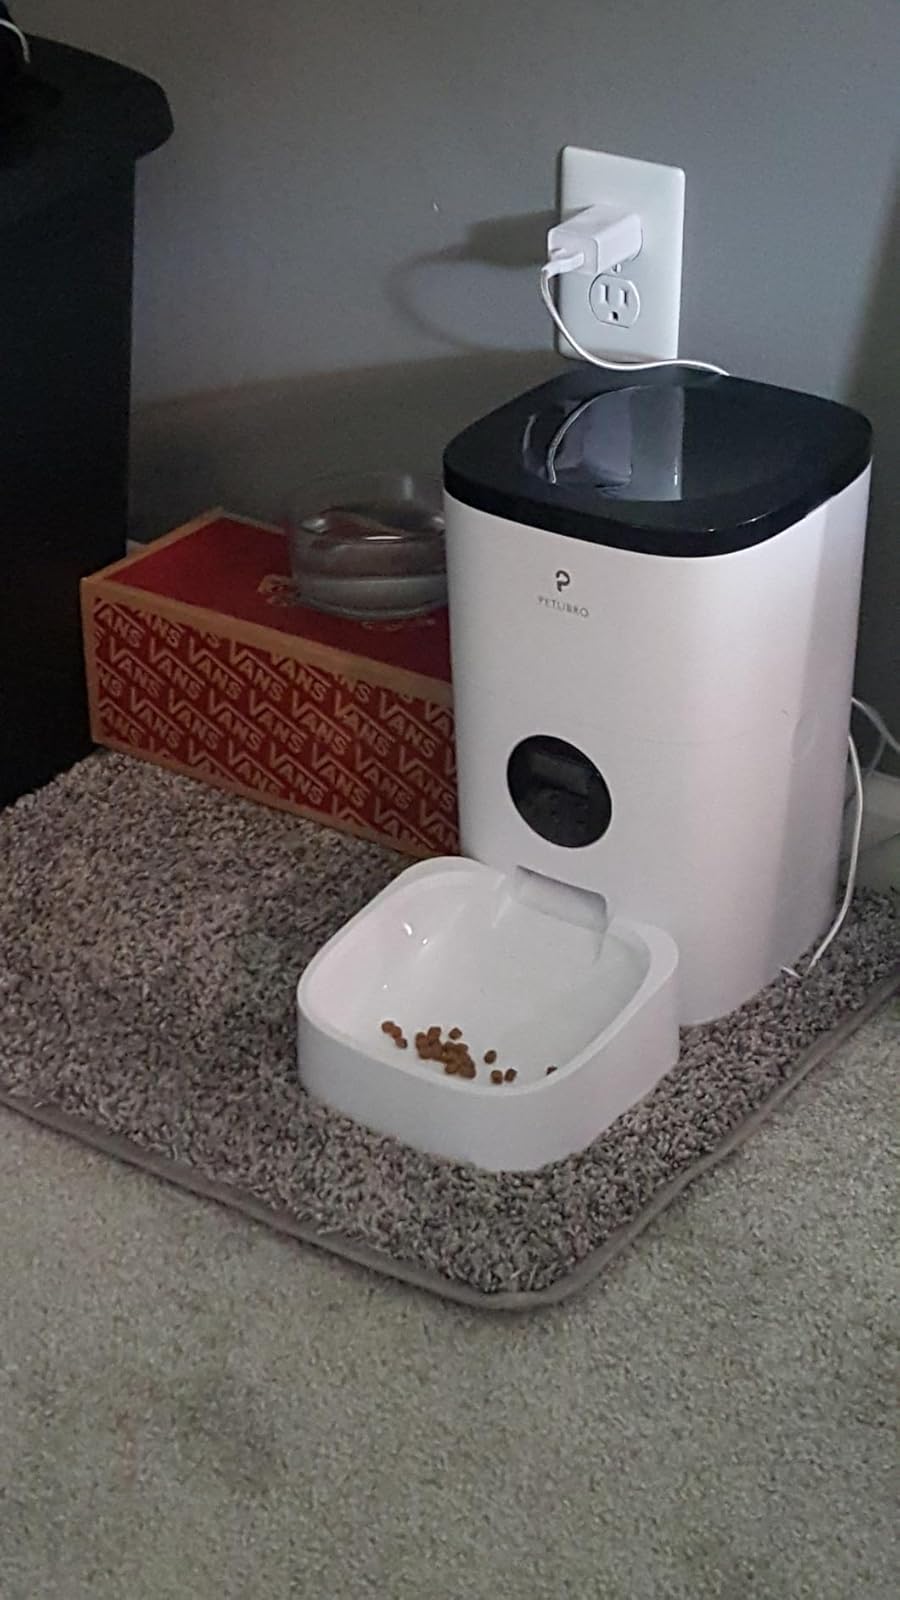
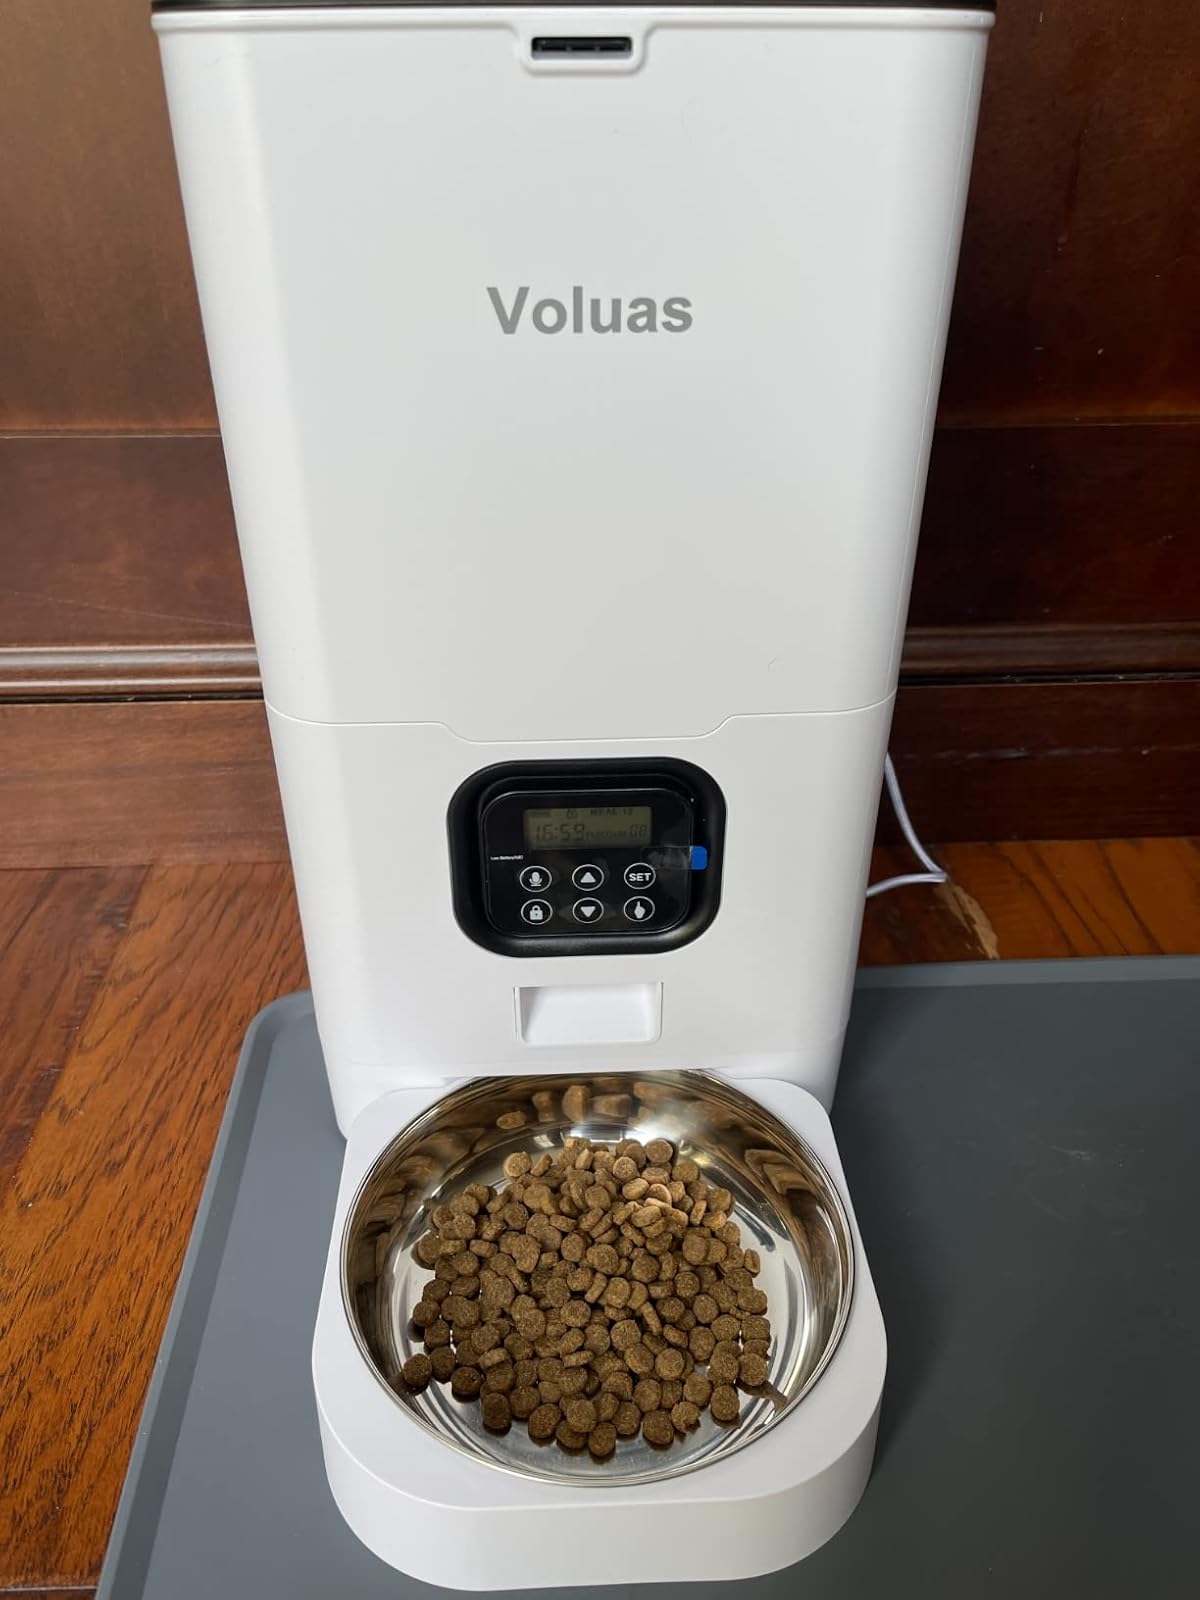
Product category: items_feeder
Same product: no